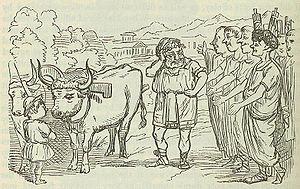
Cette page concerne l'année 458 av. J.-C. du calendrier julien proleptique.